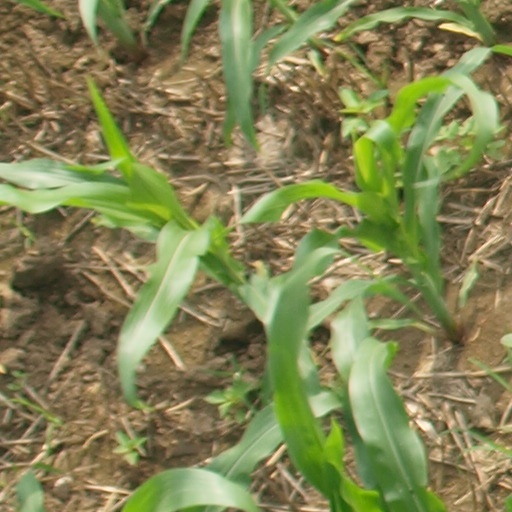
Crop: maize; corn